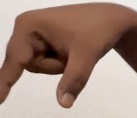
ASL sign: Q